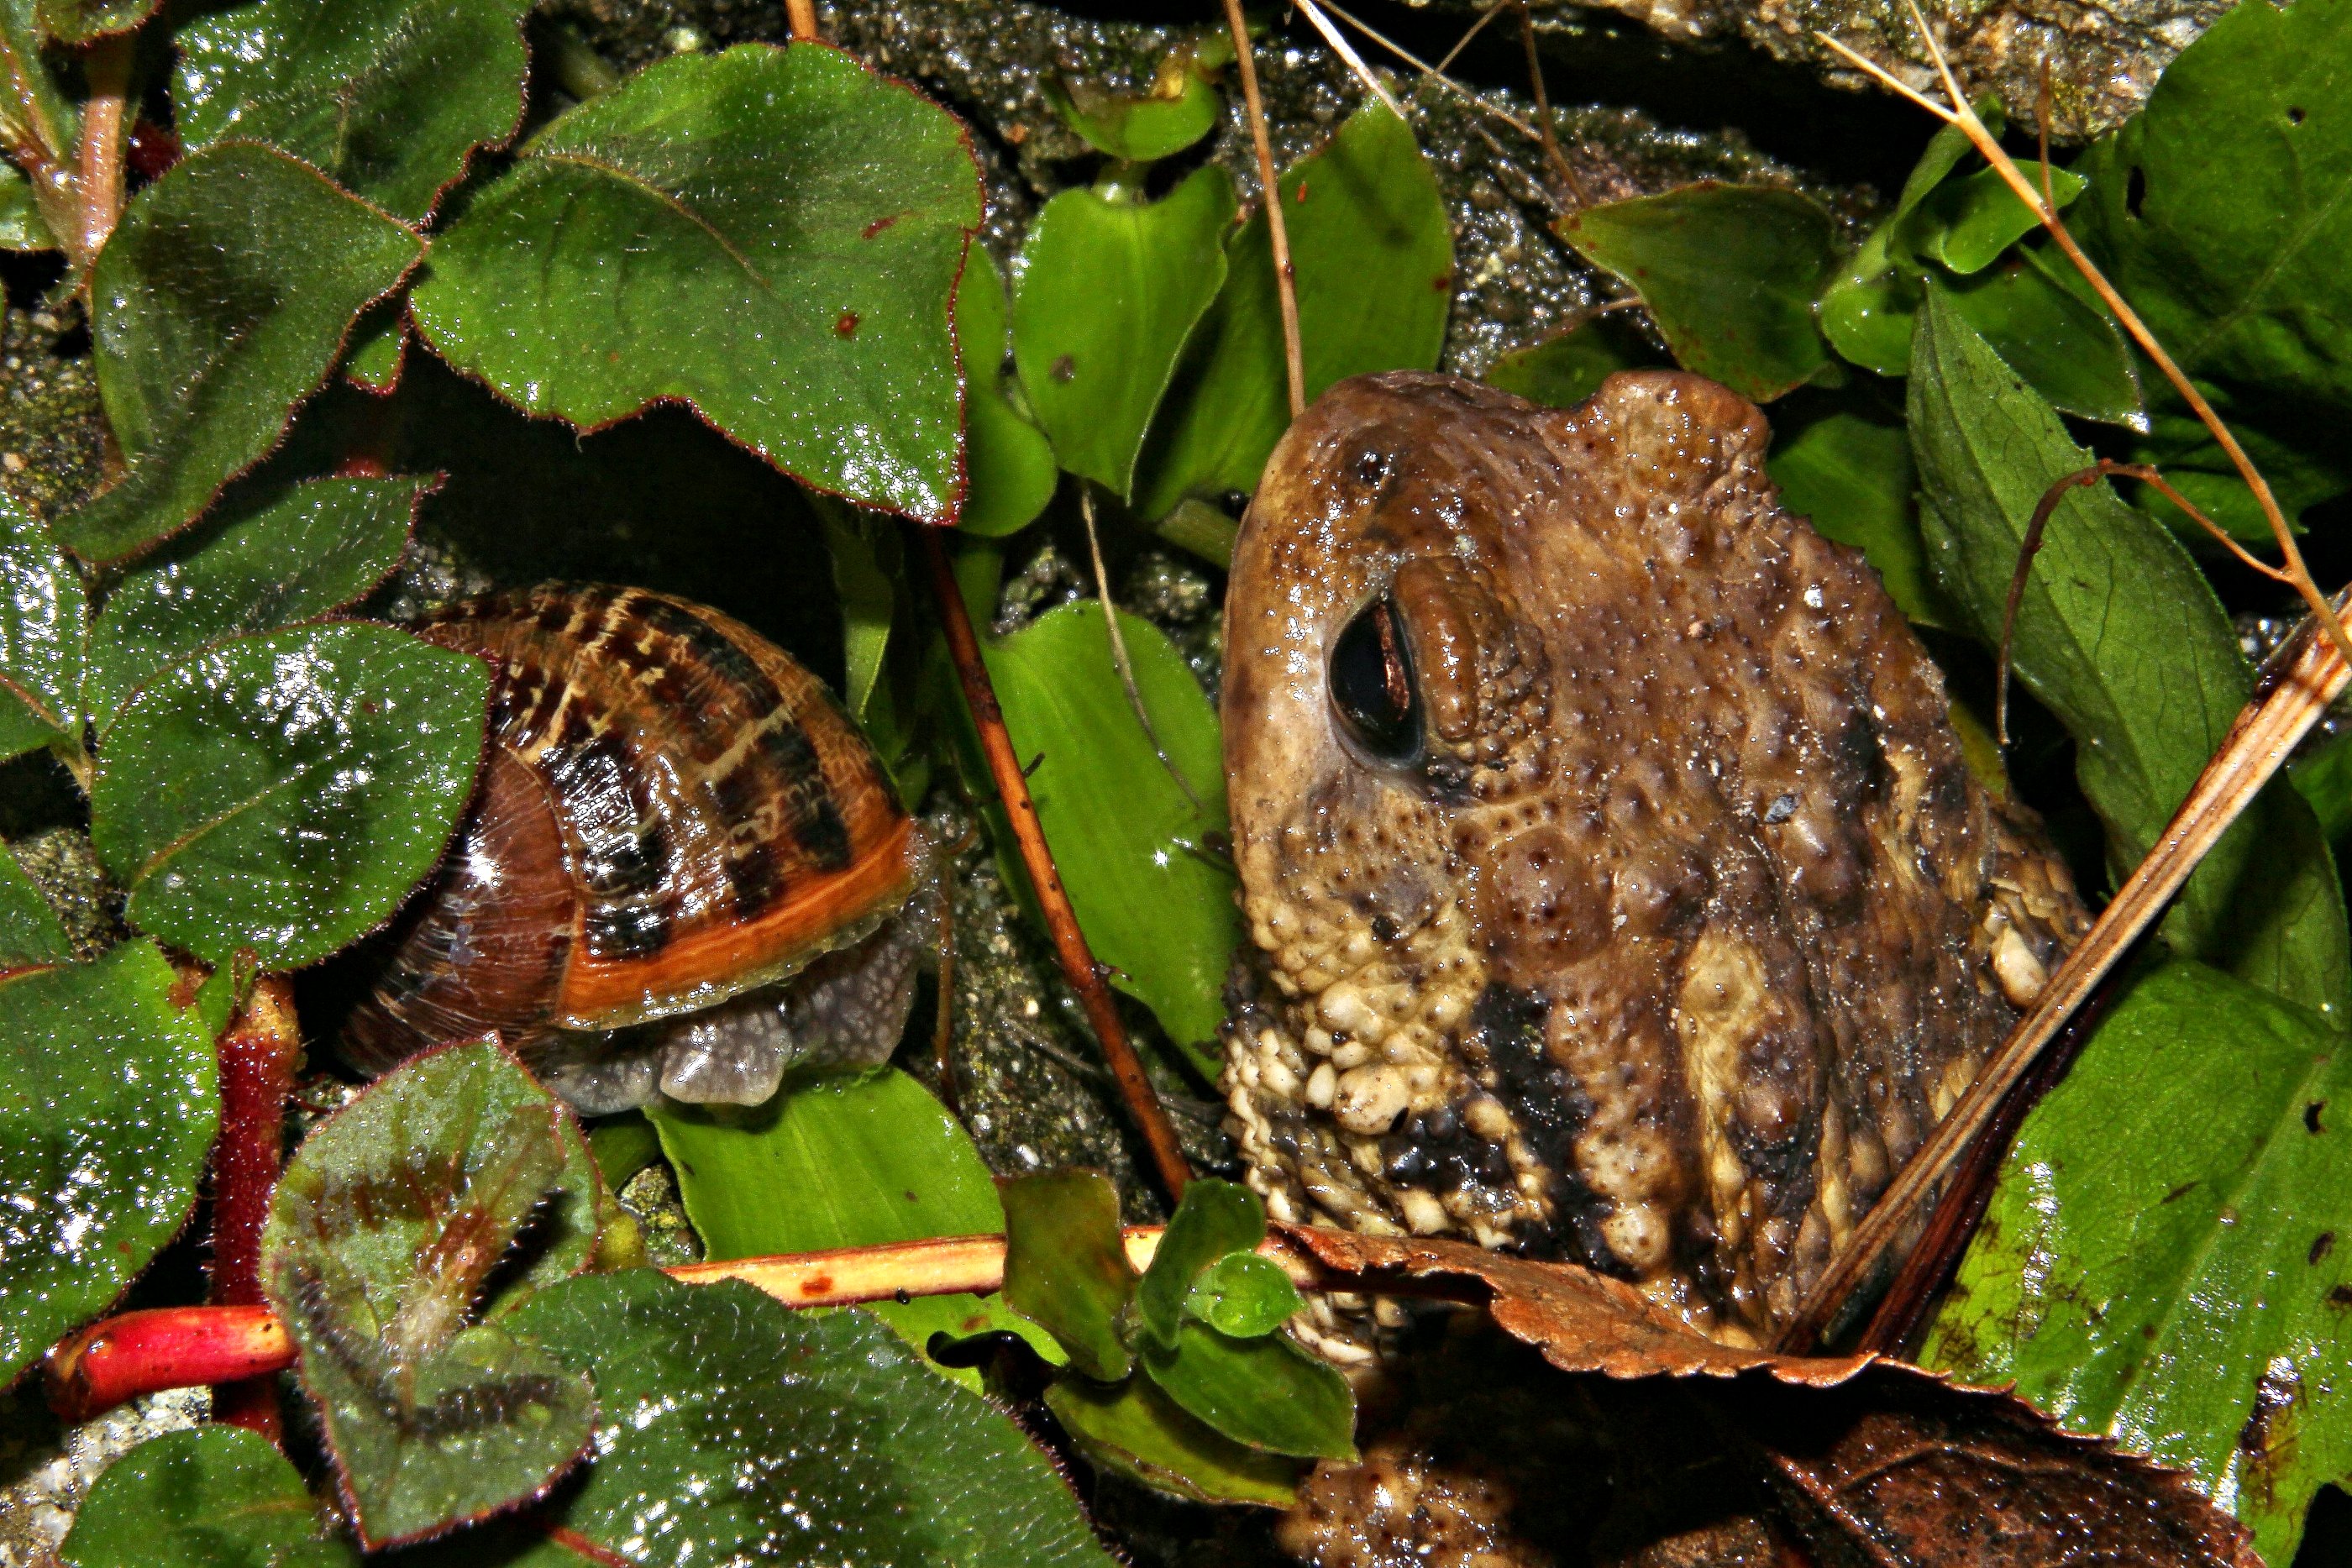
nature, leaf, wildlife, jungle, insect, macro, frog, amphibian, fauna, invertebrate, animals, rainforest, naturaleza, ggl1, gaby1, animales, canon550d